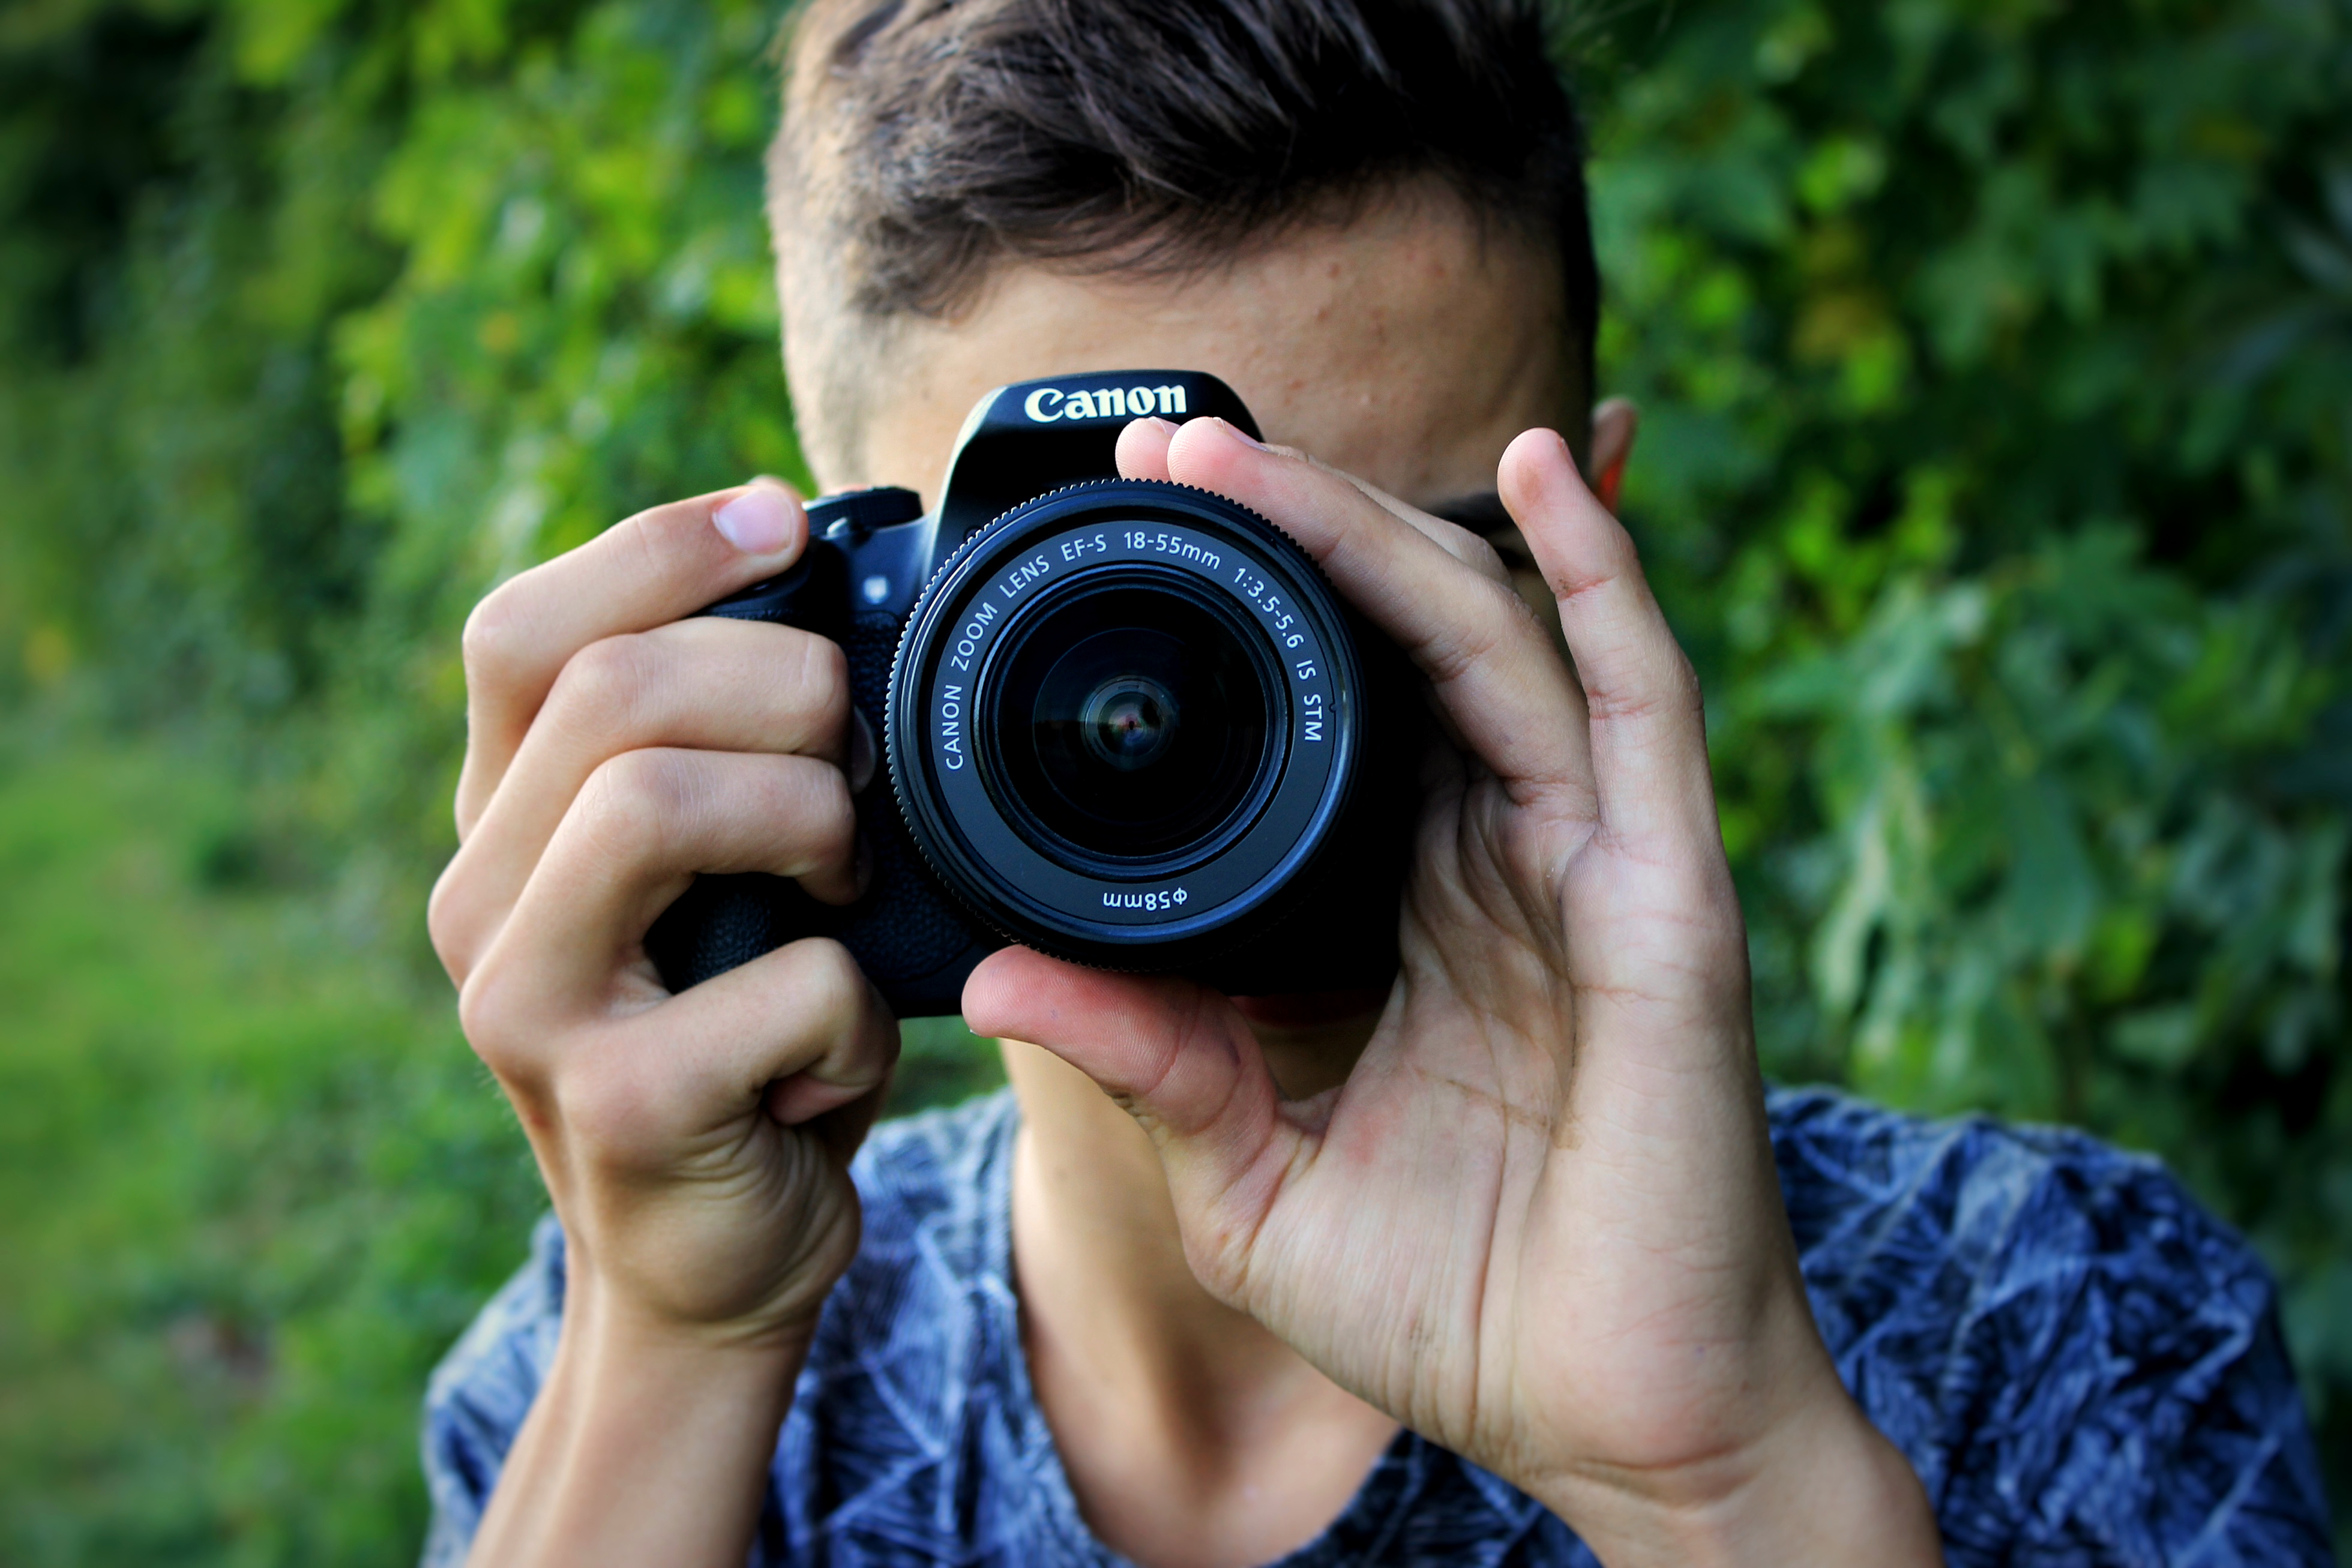
person, camera, photography, photographer, male, portrait, canon, child, blue, taking photo, close up, caucasian, reflex camera, digital camera, eye, photograph, portrait photography, digital slr, single lens reflex camera, cameras optics, camera operator